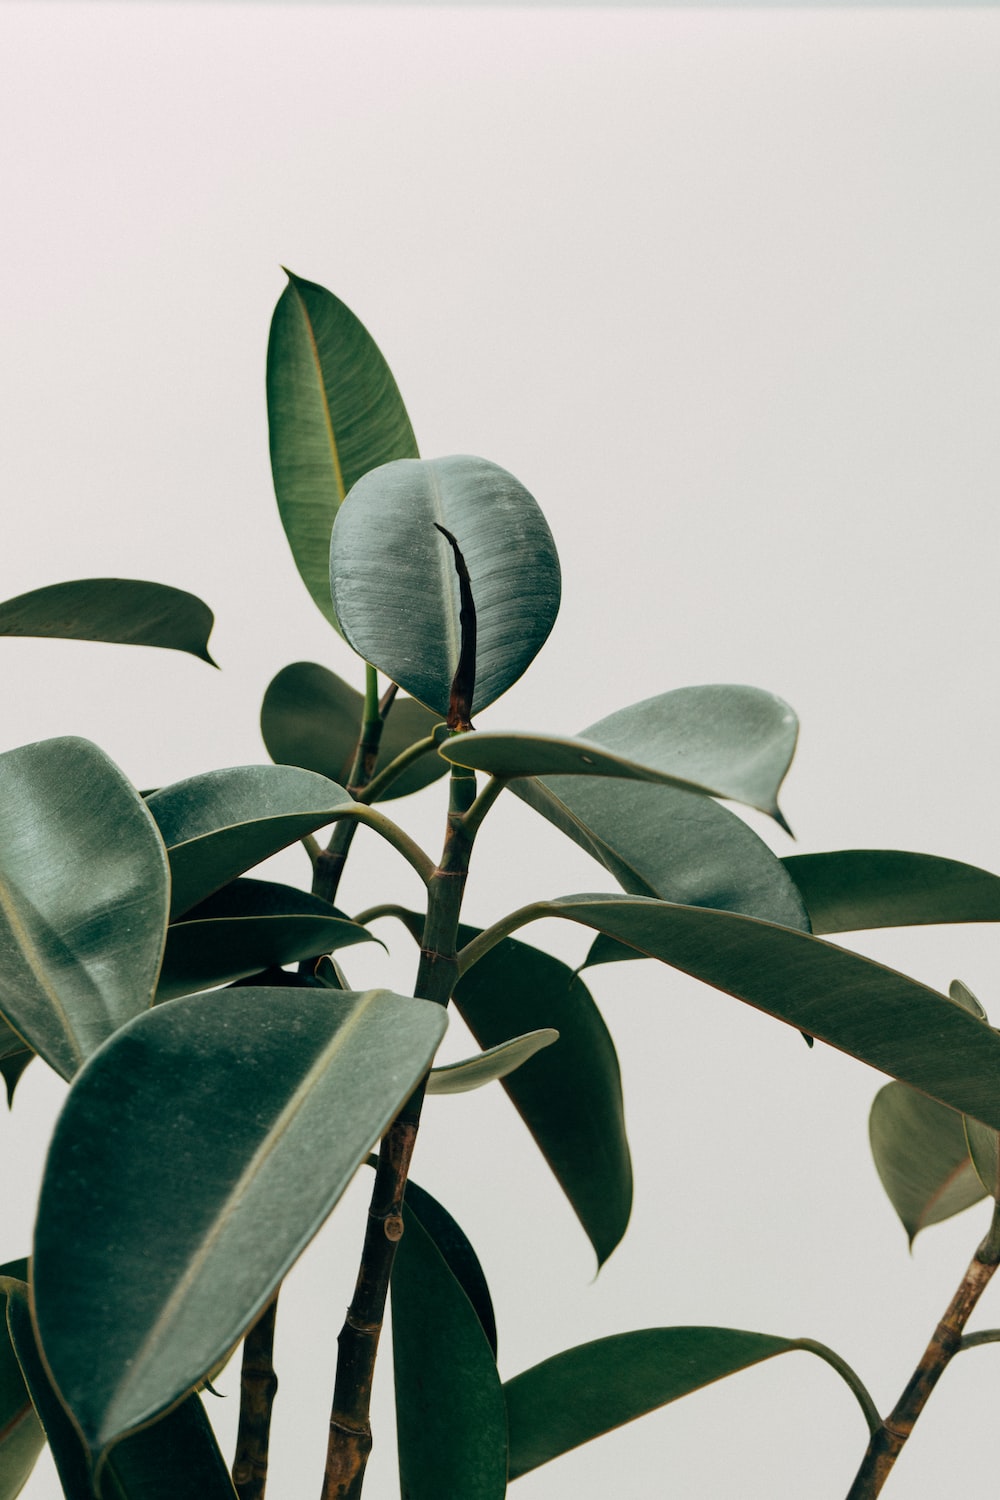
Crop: apple
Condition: healthy